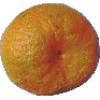
Label: Mandarine 1